Sinseollo

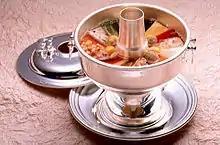

Sinseollo or royal hot pot is an elaborate dish consisting of meatballs, small and round "jeonyueo", mushrooms, and vegetables cooked in a rich broth in Korean royal court cuisine. The dish is a form of "jeongol" (elaborate chowder-like stew). It is served in a large bundt pan-shaped vessel with a hole in the center, in which hot embers are placed to keep the dish hot throughout the meal.